Citizen, speak Turkish!

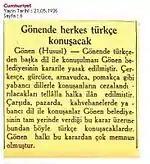
"Cumhuriyet" newspaper reporting local authorities of the Gönen district of Balıkesir to impose fines against speaking in any language other than Turkish in public, 21 May 1936

On 13 January 1928, the student union at the "Darülfünun" (Istanbul University) Law School in Istanbul started a campaign with the objective of preventing the use of languages other than Turkish to be used in public. Signs were held by campaign organizers that proclaimed, ""We cannot call Turk to those who do not speak Turkish"". Some campaigners also chanted, "Speak Turkish or leave the country!".